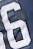
Number: 6